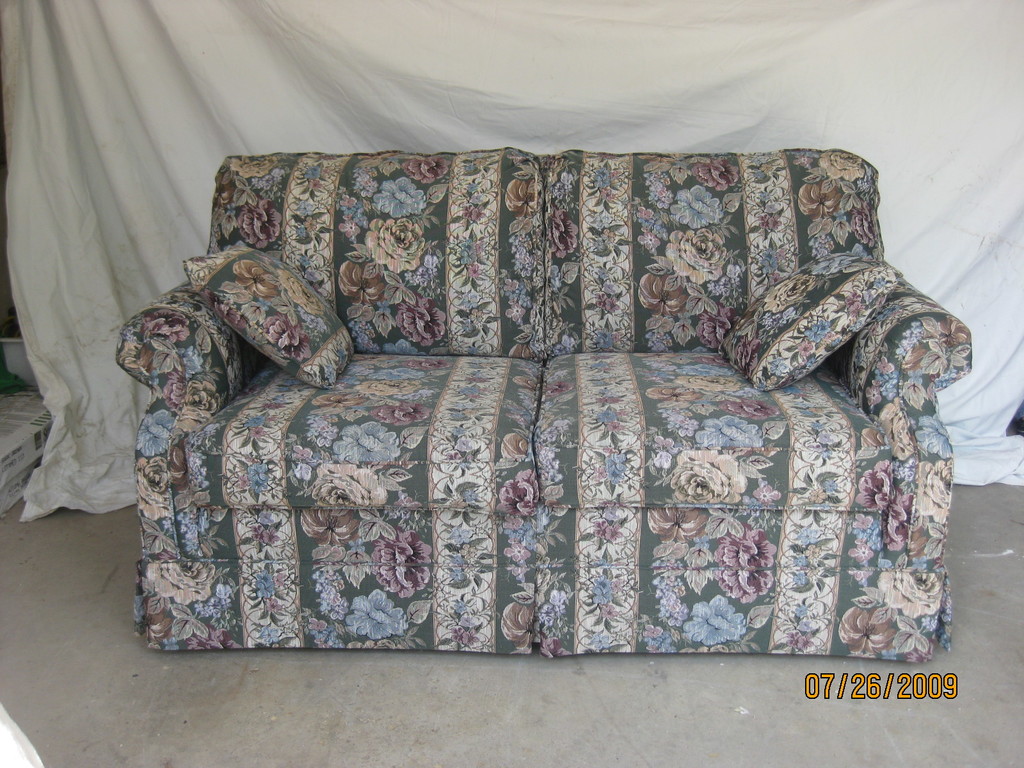
Label: others